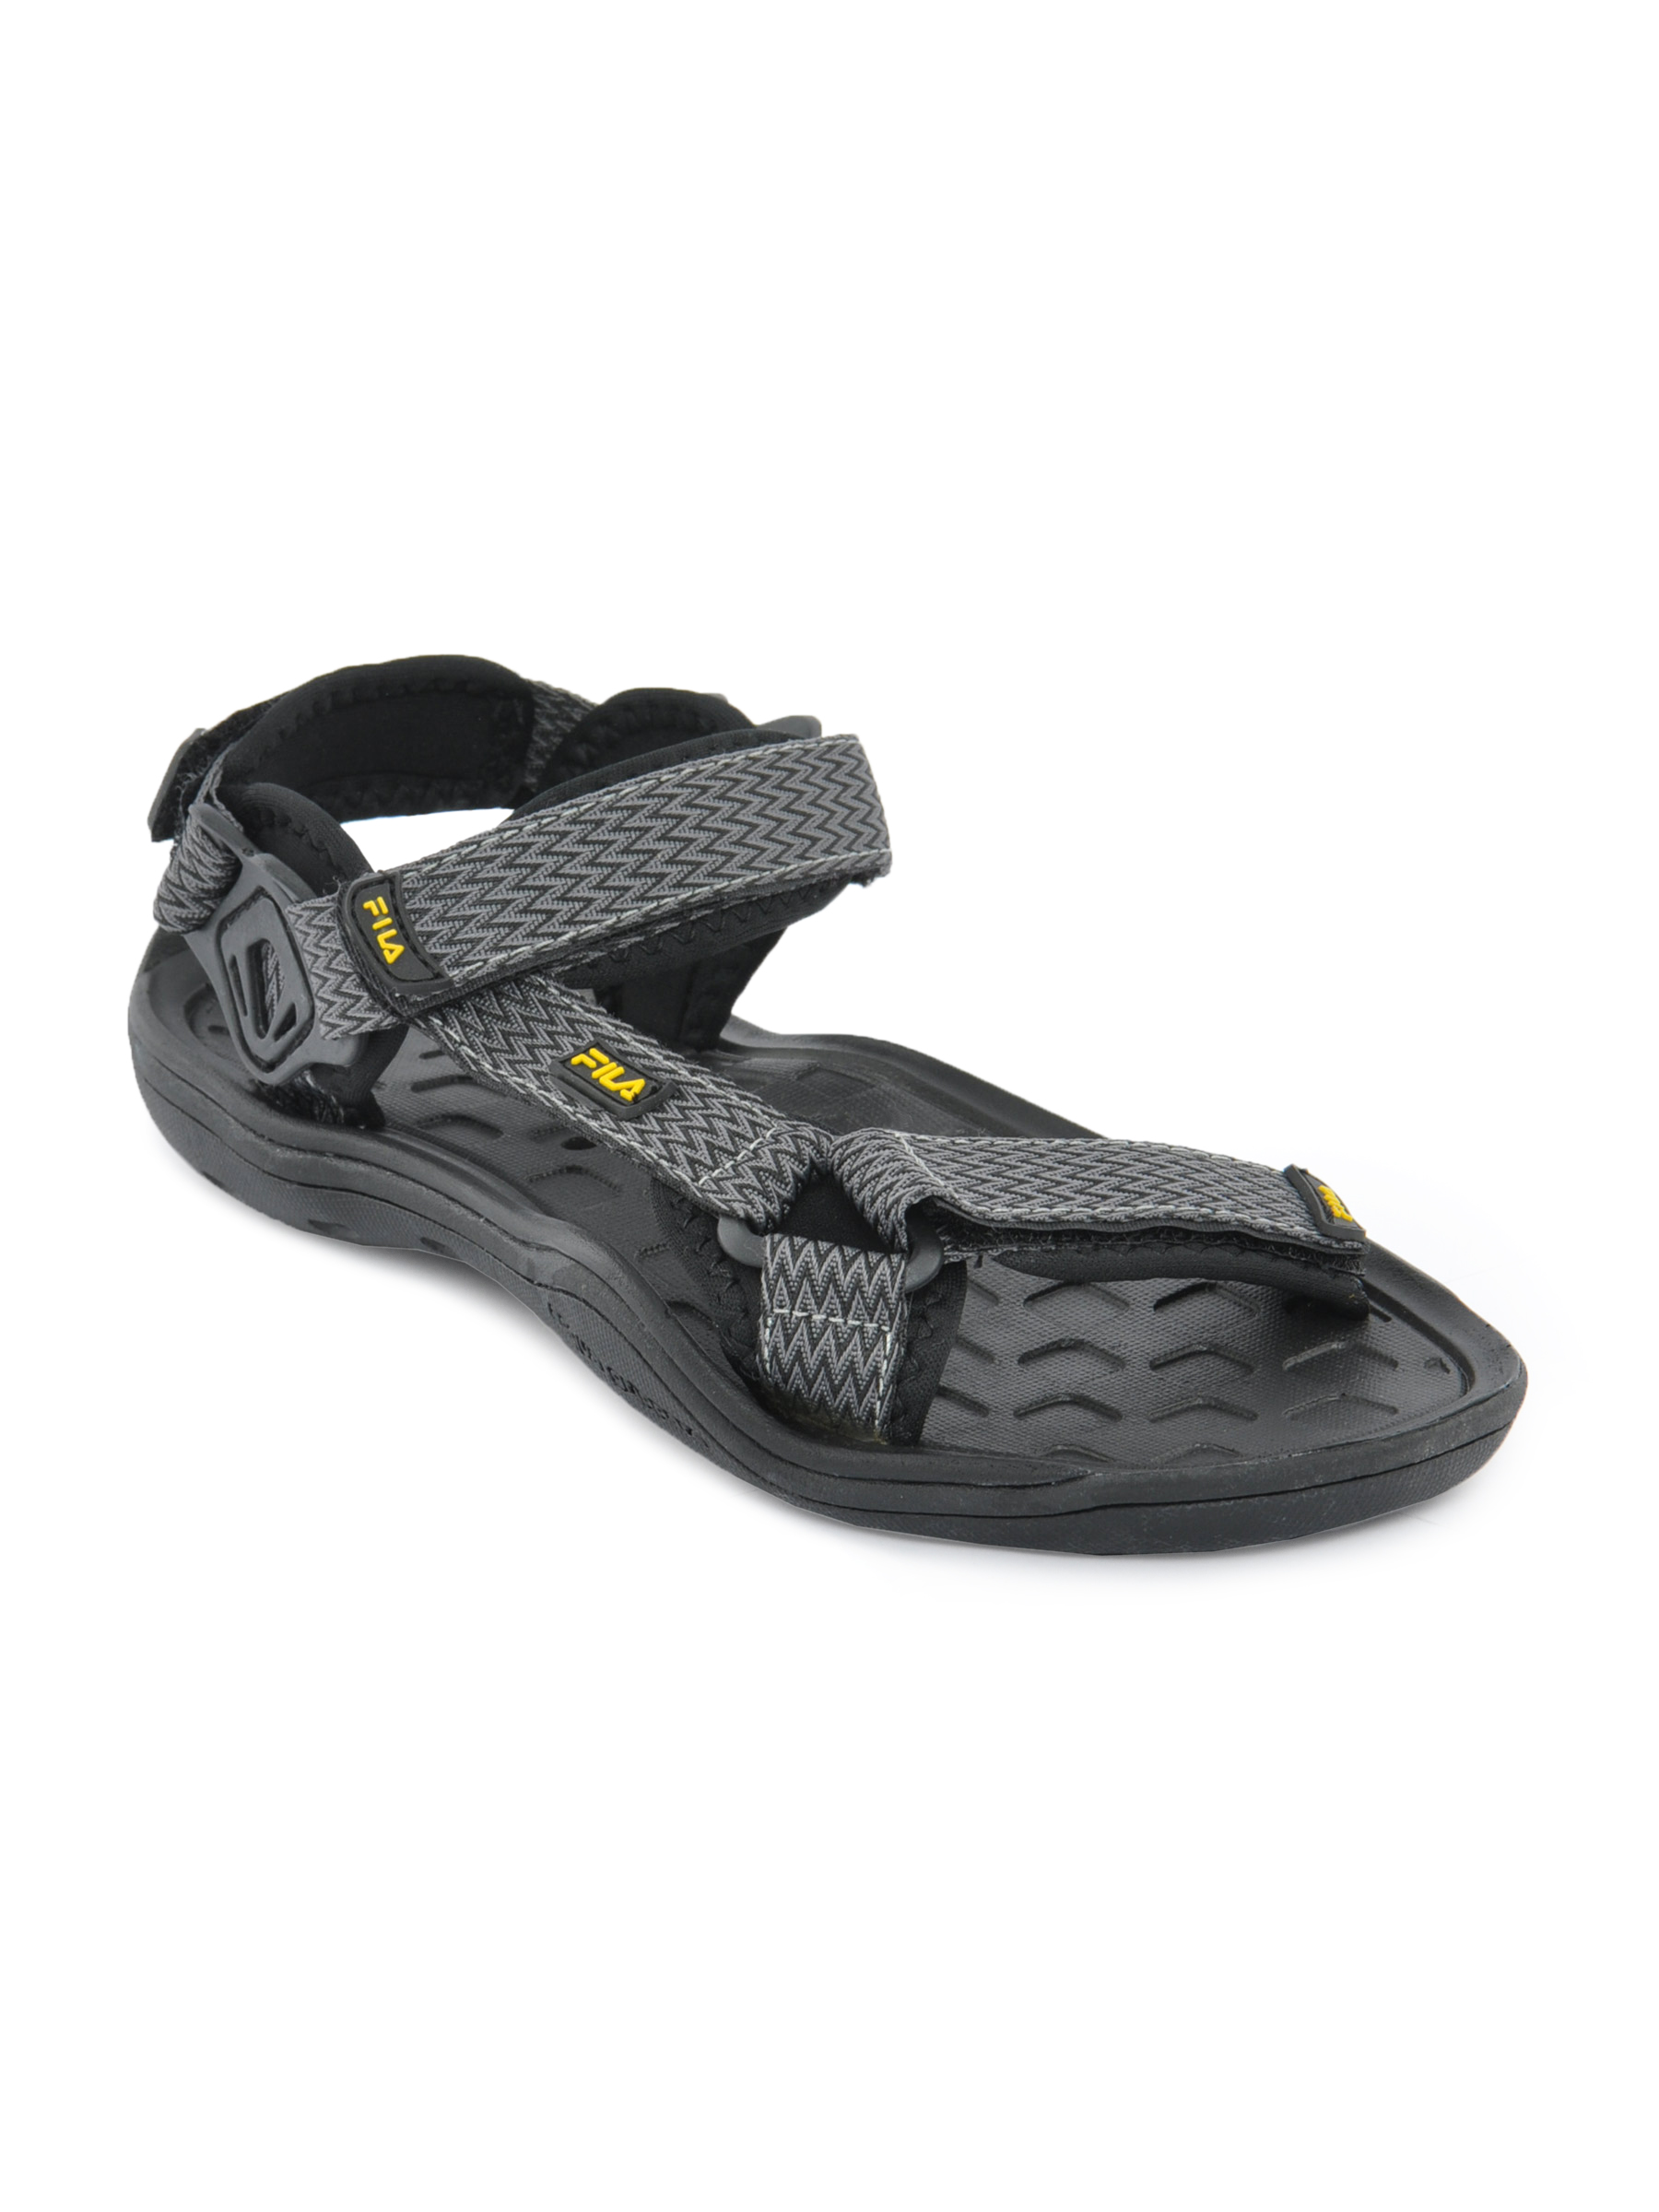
Fila Men Cavander Black Sandals
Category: Footwear / Sandal / Sandals
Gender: Men
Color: Black
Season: Fall 2011
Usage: Casual